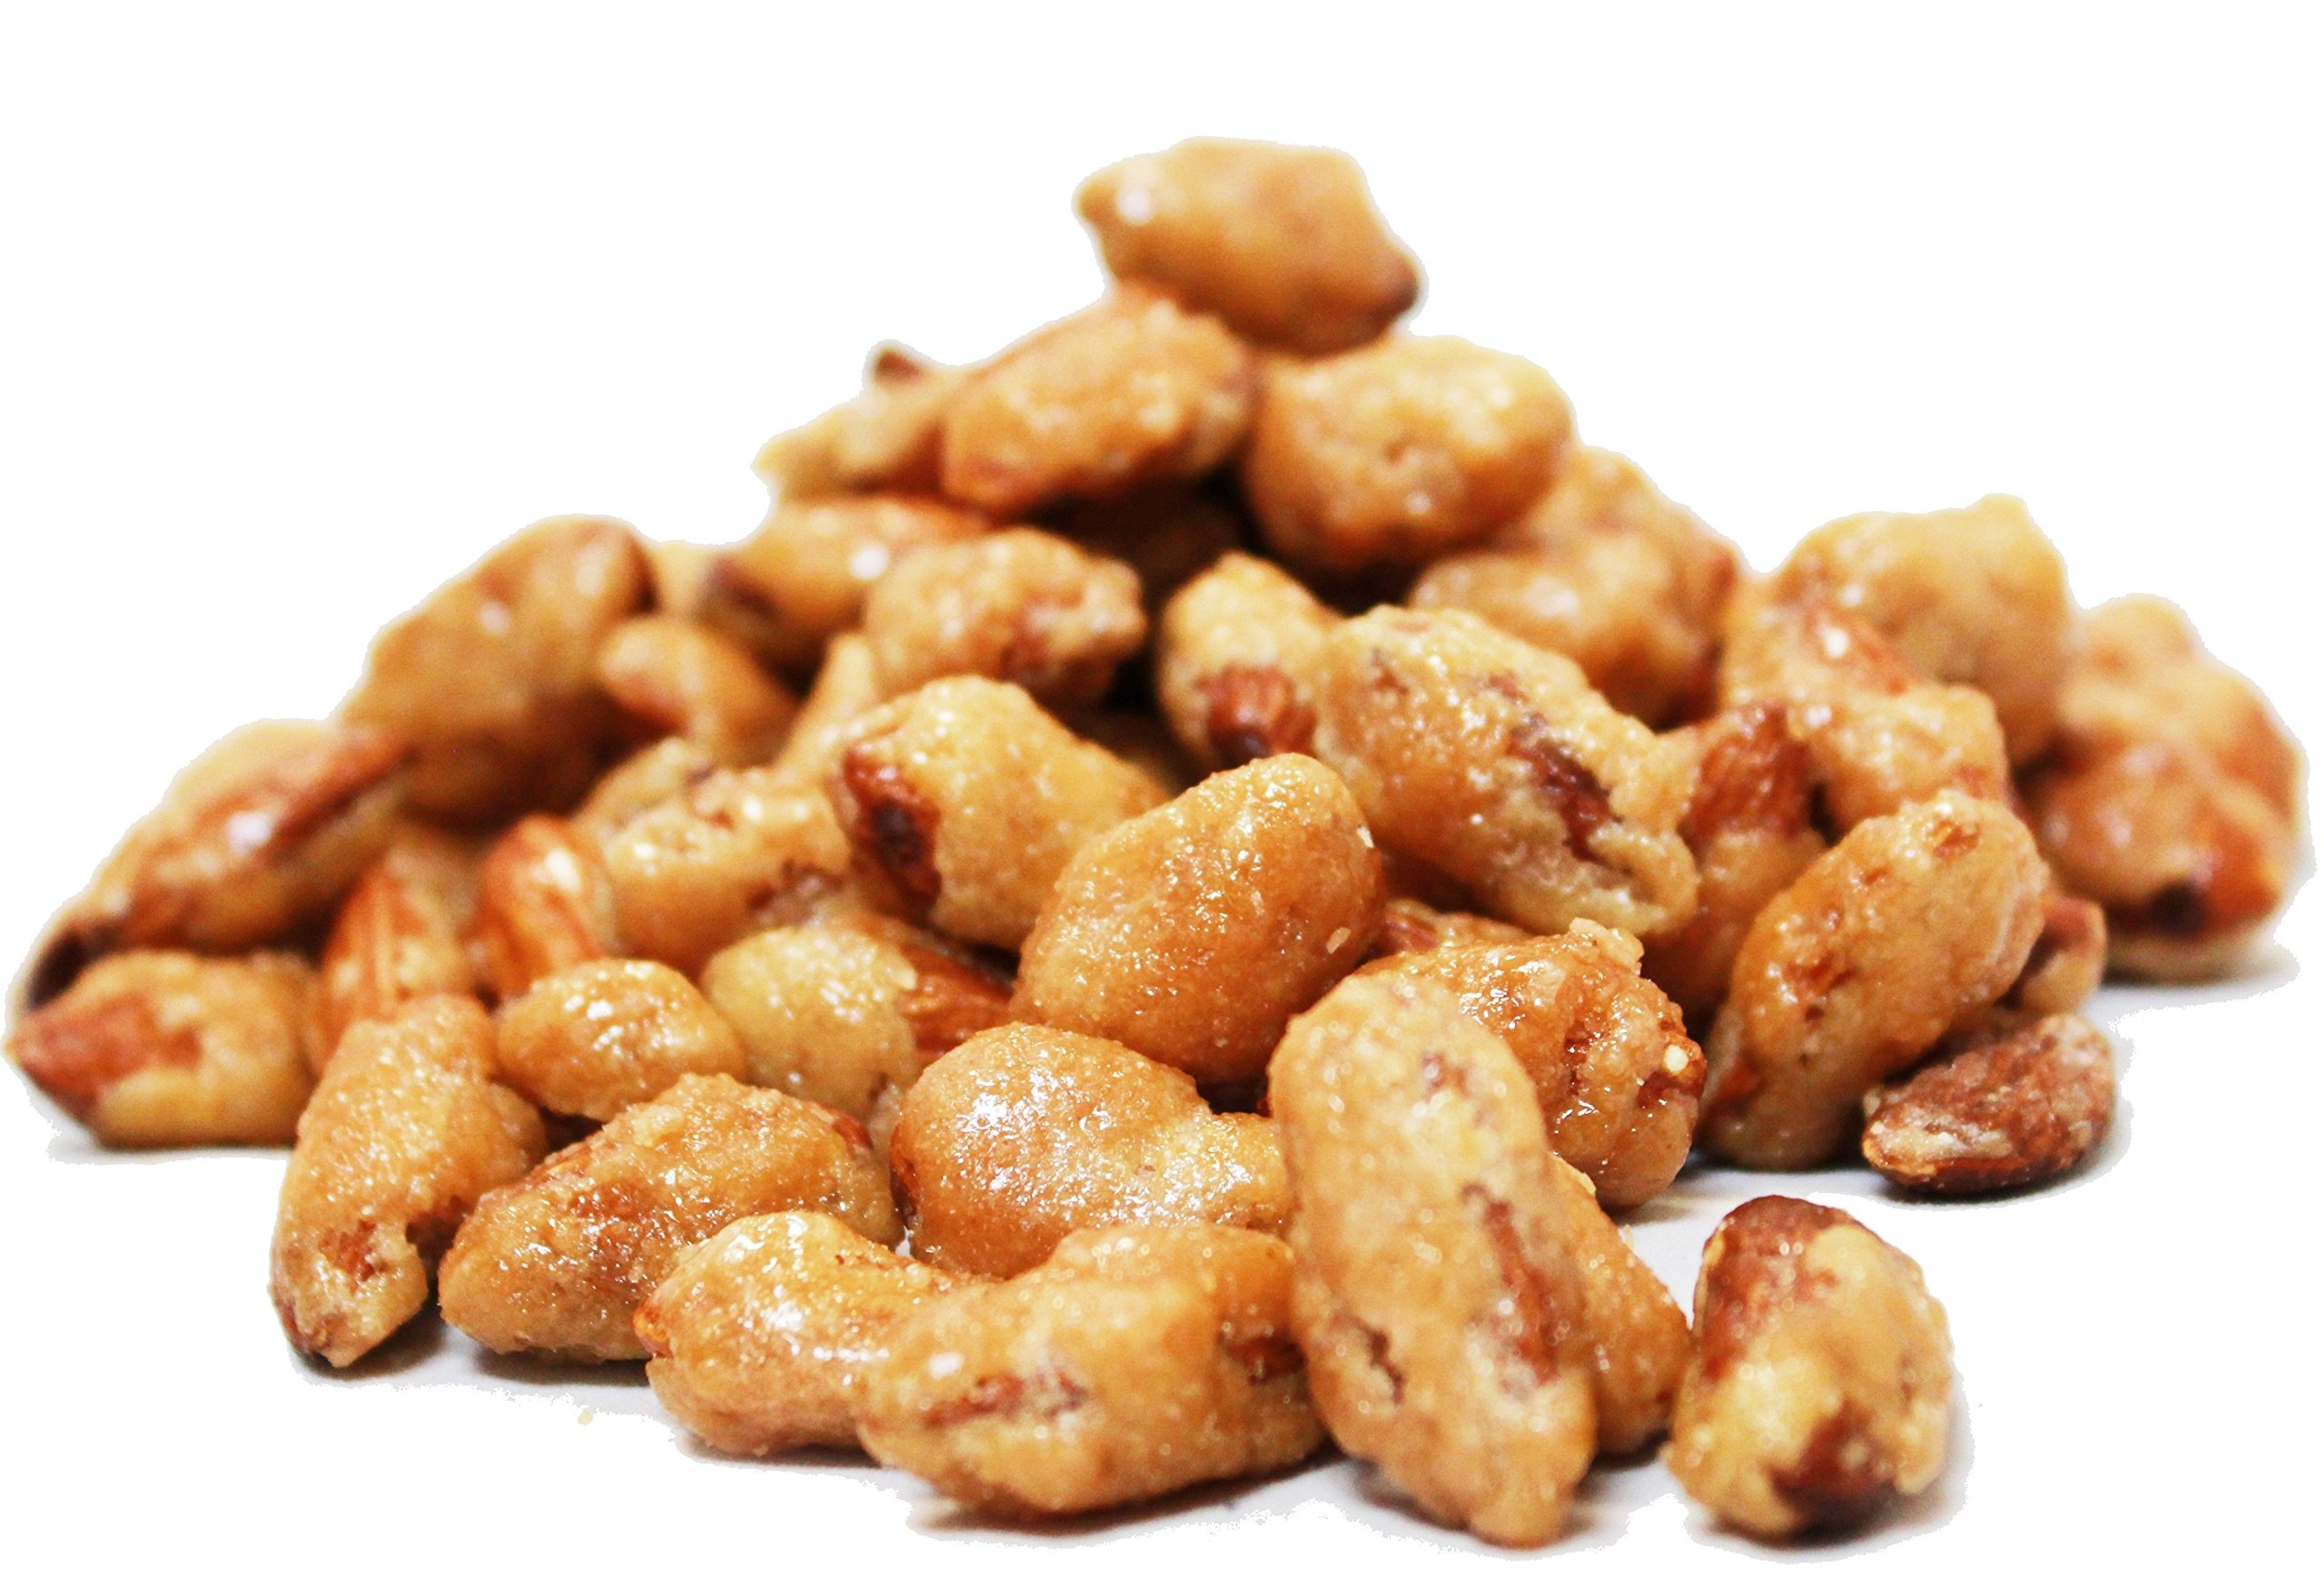
Item Name: Gourmet Toffee Coated Almonds by Its Delish - 5 lbs Bulk Bag - Sweet Crunchy Caramelized Nuts Snack
Bullet Point 1: 😍 CRUNCHY SWEET SNACK 😍 – Delicious Gourmet Butter Toffee Almonds are encircled by the crunchy shell to ensure sweet and yummy flavor. Its Delish’s Toffee Almonds are quality fresh and tasty. You can have the sweet, and crunchy mixed flavor with popcorn and sprinkle on ice cream. These candied ones are tasty enough because the sweet gourmet butter flavored coated toffee almonds are so delightful that they complement every dessert.
Bullet Point 2: ✌️ DAILY DOSE OF NUTS ✌️ – Our caramelized toffee almonds are diet-friendly to take care of your good health. Toffee Almonds come with multiple advantages in terms of health and diet. Its Delish’s Toffee Almonds are rich in nutrients to support immunity system. These sweet and salty crunch toffee almonds are good for memory and skin at the same time. Altogether, our health toffee almond snacks give you multiple health benefits and keep your diet-routine smooth.
Bullet Point 3: 🤝 SNACKING-FRIENDLY PACKAGING 🤝 – Its Delish’s products always come in secure and reusable packaging so that the customers can have a good experience with our products. Fresh packaged toffee almonds are packed in reusable jar that keep them fresh in a long run. Moreover, Its Delish’s Crunched Packed Toffee Almonds are good in quantity and you can share them with your friends or family.
Bullet Point 4: 💃 IT'S PARTY TIME 💃– Crunchy Toffee Almonds are the best snacks for parties’ like: birthdays, holiday parties or other social or family events. Every time you arrange a Hi-Tea or a snack party with your friends, Toffee Almonds by Its Delish would become relevant. These are healthy, organic, and tasty enough to lighten up your gathering and parties. Moreover, you can also have them as instant snacks in your office, college, school, and travel.
Bullet Point 5: 🔆 QUALITY & KOSHER 🔆 – We cherish your involvement in our brand more than everything else. It is Certified Kosher OU Parve, Non-Dairy, Vegan, Made in the USA non-GMO, No MSG. Its Delish’s USDA pure toffee almonds have been hand-picked fresh at the height of ripeness taste from California farms that started the craze for the nut trade so you can enjoy all of the health benefits that come from this proven taste and freshness.
Product Description: <p><strong>Fresh Butter Style Coated Toffee Almonds by Its Delish 5 lbs Bulk Bag</strong></p><p>Its Delish’s Toffee Almonds are a nutrient powerhouse and are a deliciously satisfying nut. Our Crunchy toffee almonds truly deserve super snacks status because of multifold benefits, i.e., healthy enough to maintain your diet, used as light party snacks, and many others. These Toffee Almonds are caramelized to perfection to make for the perfect, highly addictive treat. Our Almonds are expertly roasted and then caramelized in a sugar coating. Its Delish’s Toffee Almonds may have a small ingredient list but pack a big punch full of flavor. It is similar to crunchy covered English toffee. English toffee describes a hardened caramel topped with chopped nuts and almonds. Our toffee nuts do not contain any butter or dairy products so they are kosher parve and vegan! Try all our toffee and chocolate covered nuts, almonds, cashews, peanuts and pecans. Enjoy!</p><p><strong>About It's Delish!</strong><br><br>It's Delish was established in 1992 and is located in North Hollywood, California. It's Delish is a food manufacturer and distributor who produces over 500 gourmet food products including licorice, sour belts, taffies, caramels, Jordan almonds, chocolates, nuts, fruits, trail mixes, spices, and the spice blends. It's Delish also produces organics and all natural products. We give you the opportunity to order from the factory direct!<br><br>It's Delish! Prides itself on the four pillars that are at the foundation of everything we do.<br><br>Innovation Quality Value Service</p>
Value: 16.0
Unit: Ounce

Price: 39.99